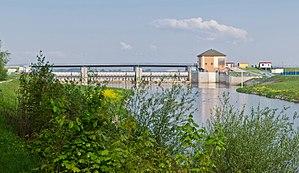
Barrage sur le lac Paczkowskim, à Kozielnie